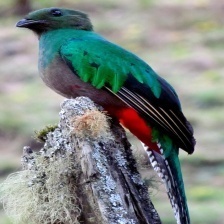
Species: QUETZAL
Scientific name: PHAROMACHRUS MOCINNO